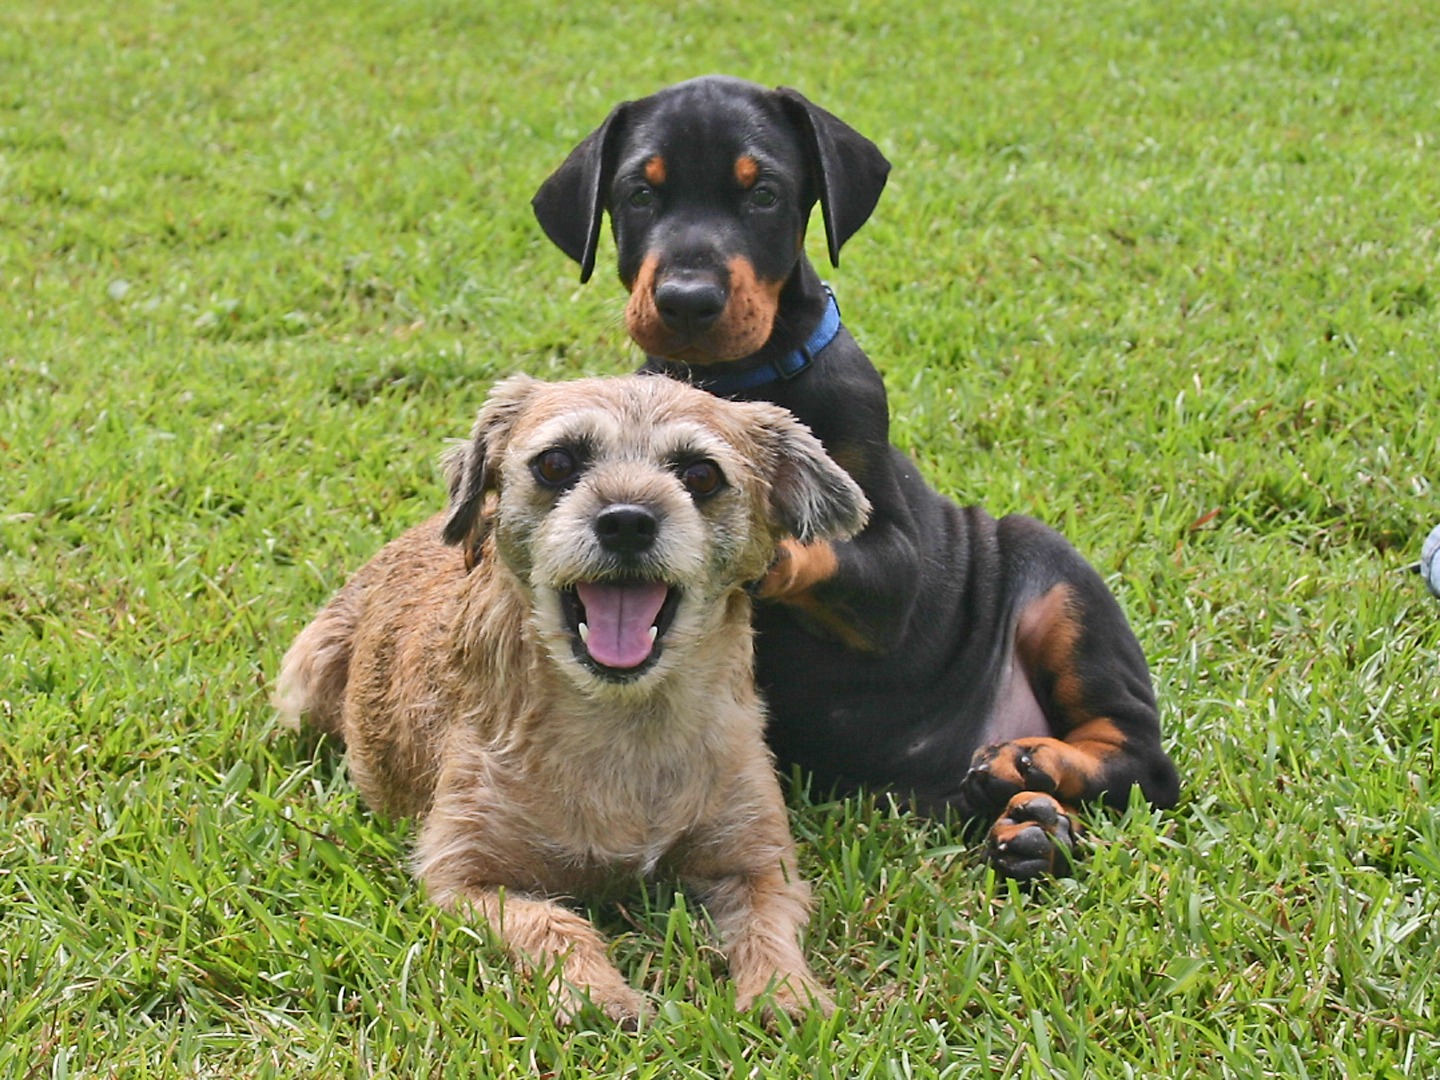
puppy, dog, animal, pet, mammal, baby, vertebrate, dog breed, doberman, dog like mammal, carnivoran, dog crossbreeds